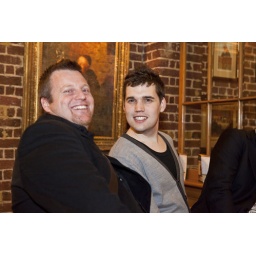
creators of the 2010 sports podge website naked penguin boy and two of the naked penguins, Rob Heasley and Ciaron in the bar